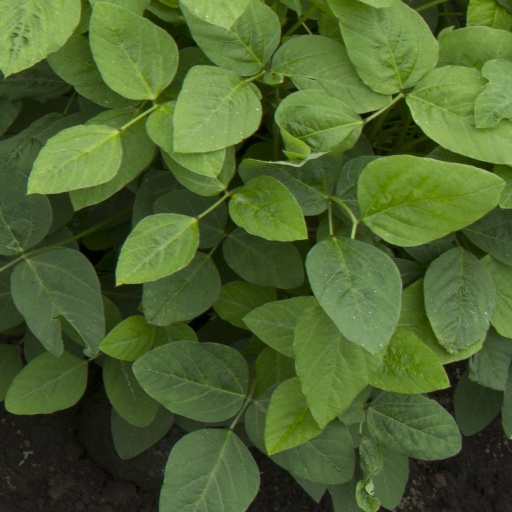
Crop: soybean